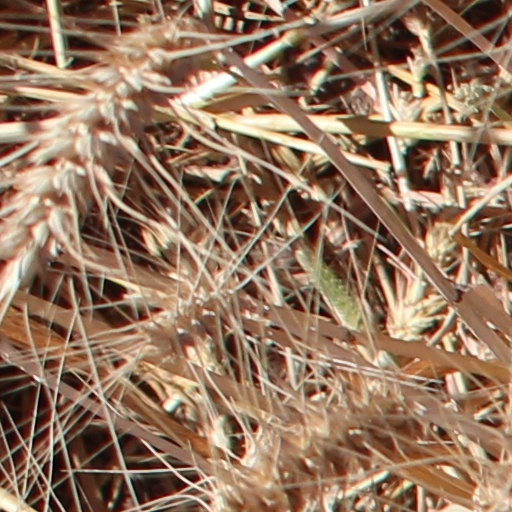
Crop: wheat